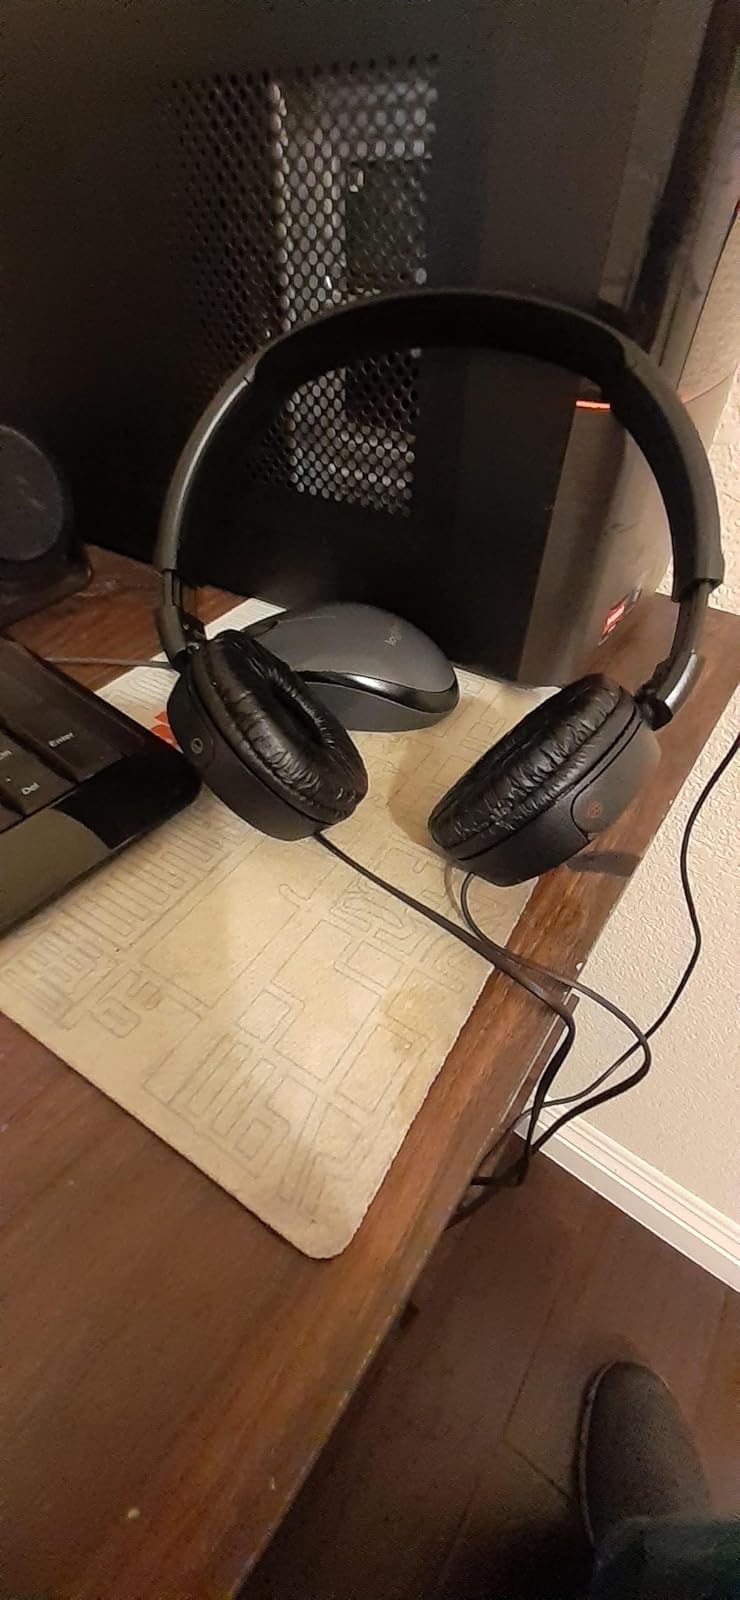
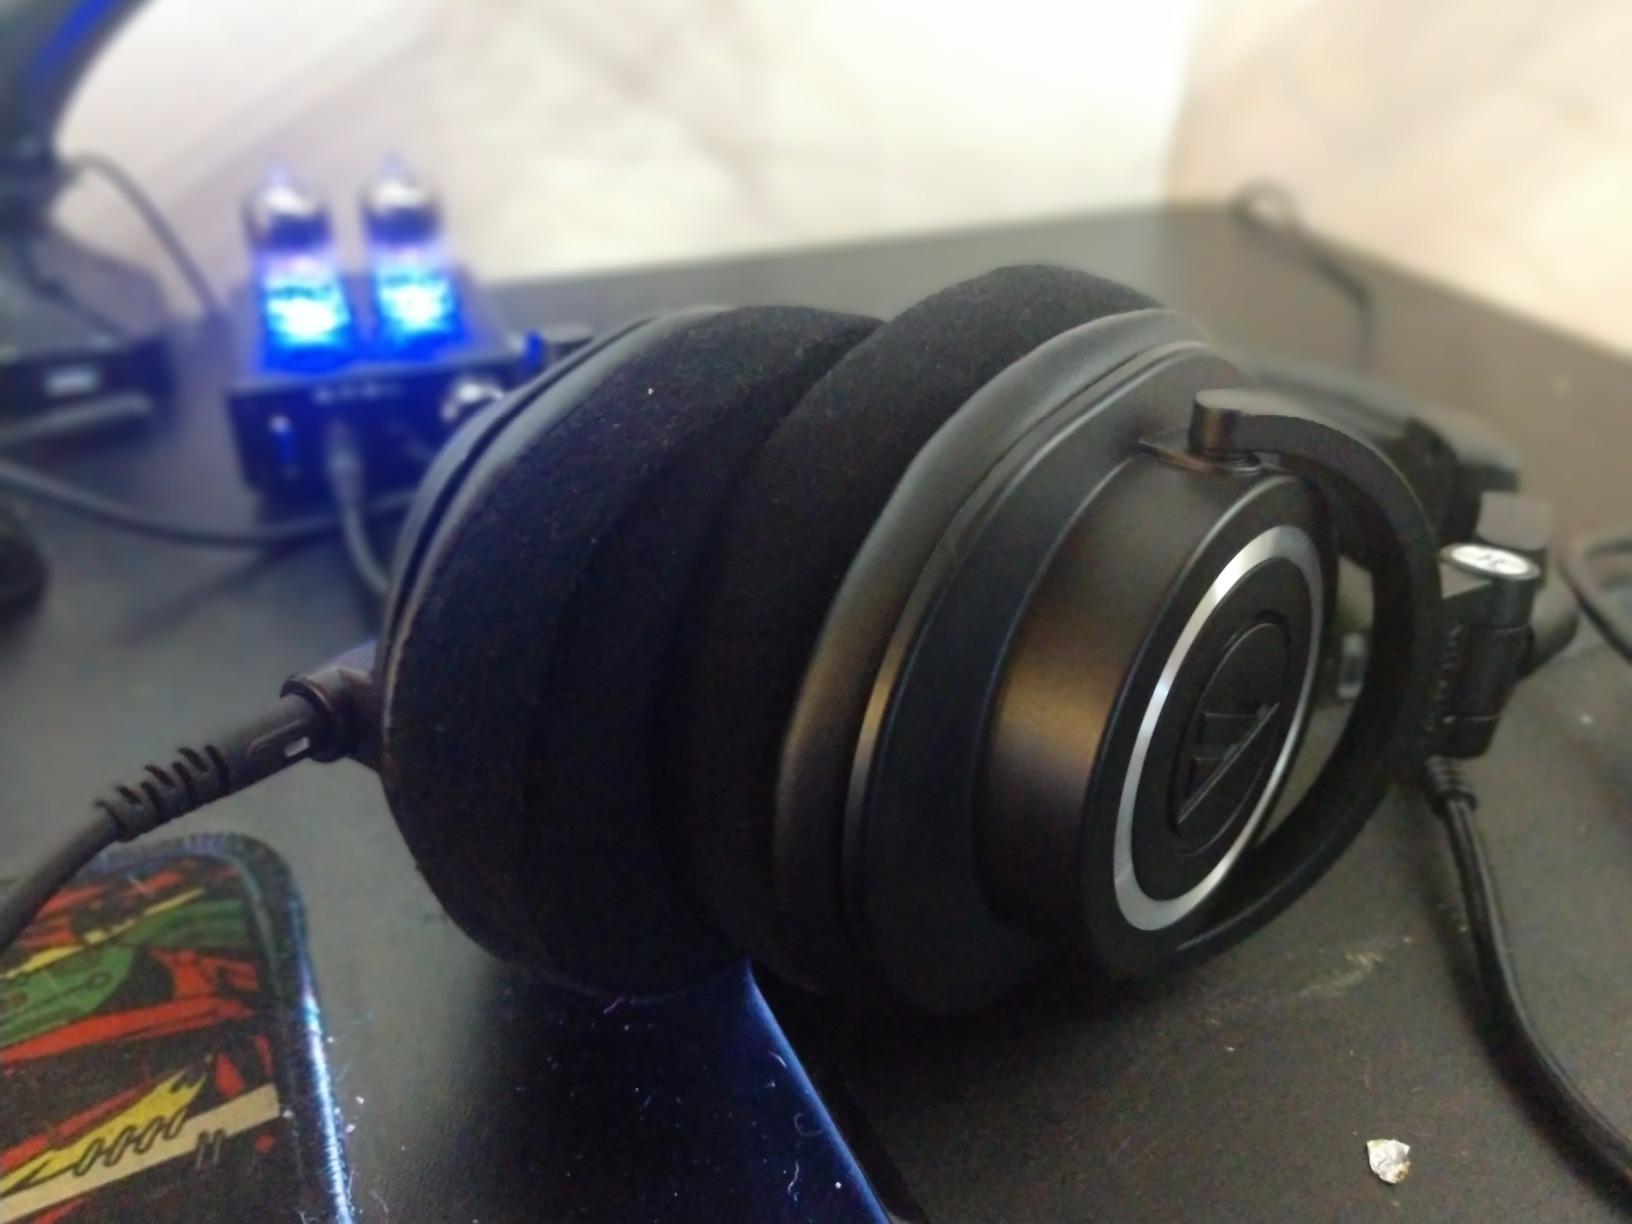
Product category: headphones
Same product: no